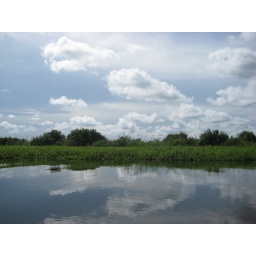
Great sky over the river